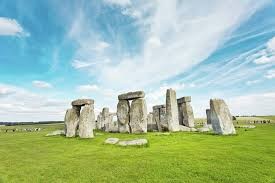
Landmark: Stonehenge